Cross (Luna Sea album)

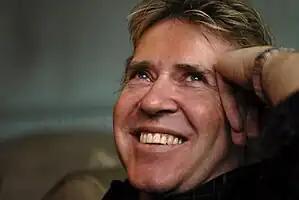
Co-produced by Steve Lillywhite, "Cross" marks Luna Sea's first time working with a producer and Lillywhite's first time producing a Japanese act.

While the band recorded in Japan, Lillywhite stayed in Jakarta and communicated daily via FaceTime, WhatsApp and Skype. He did make three or four trips to recording sessions for meetings and listening to playbacks. Lillywhite had four points he wanted for the album; to capture the energy of the band's live performances, have great melodies, include a modern sound for the current age, and retain the unique sound that Luna Sea have cultivated through the decades. He said that he still believes in the idea of an album working as a whole instead of just standalone songs put together. So he eliminated some tracks because there were already too many slow songs or they did not fit the album. The orchestrated parts on the album were Sugizo's idea. Lillywhite said it was difficult to match it with the band's sound, but it turned out good.